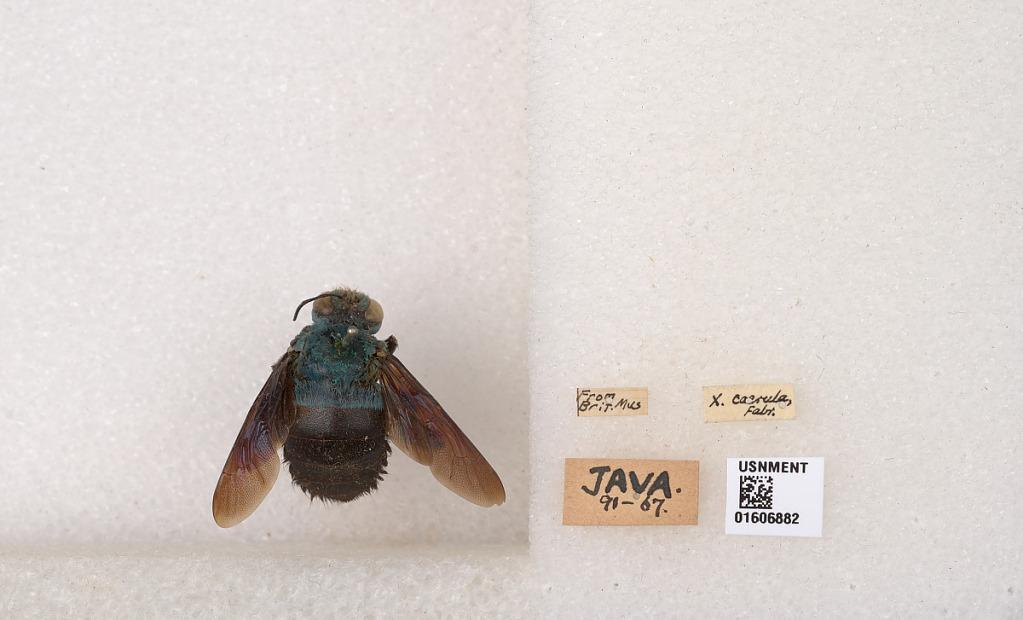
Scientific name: Xylocopa (Koptortosoma) caerulea (Fabricius)
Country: Indonesia